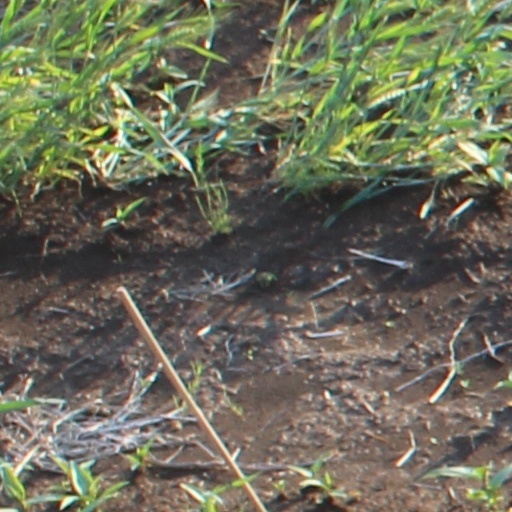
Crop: wheat